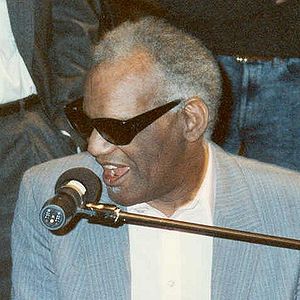
Ray Charles
Den blinde, amerikanske musiker Ray Charles (1930-2004) fotograferet i 1990